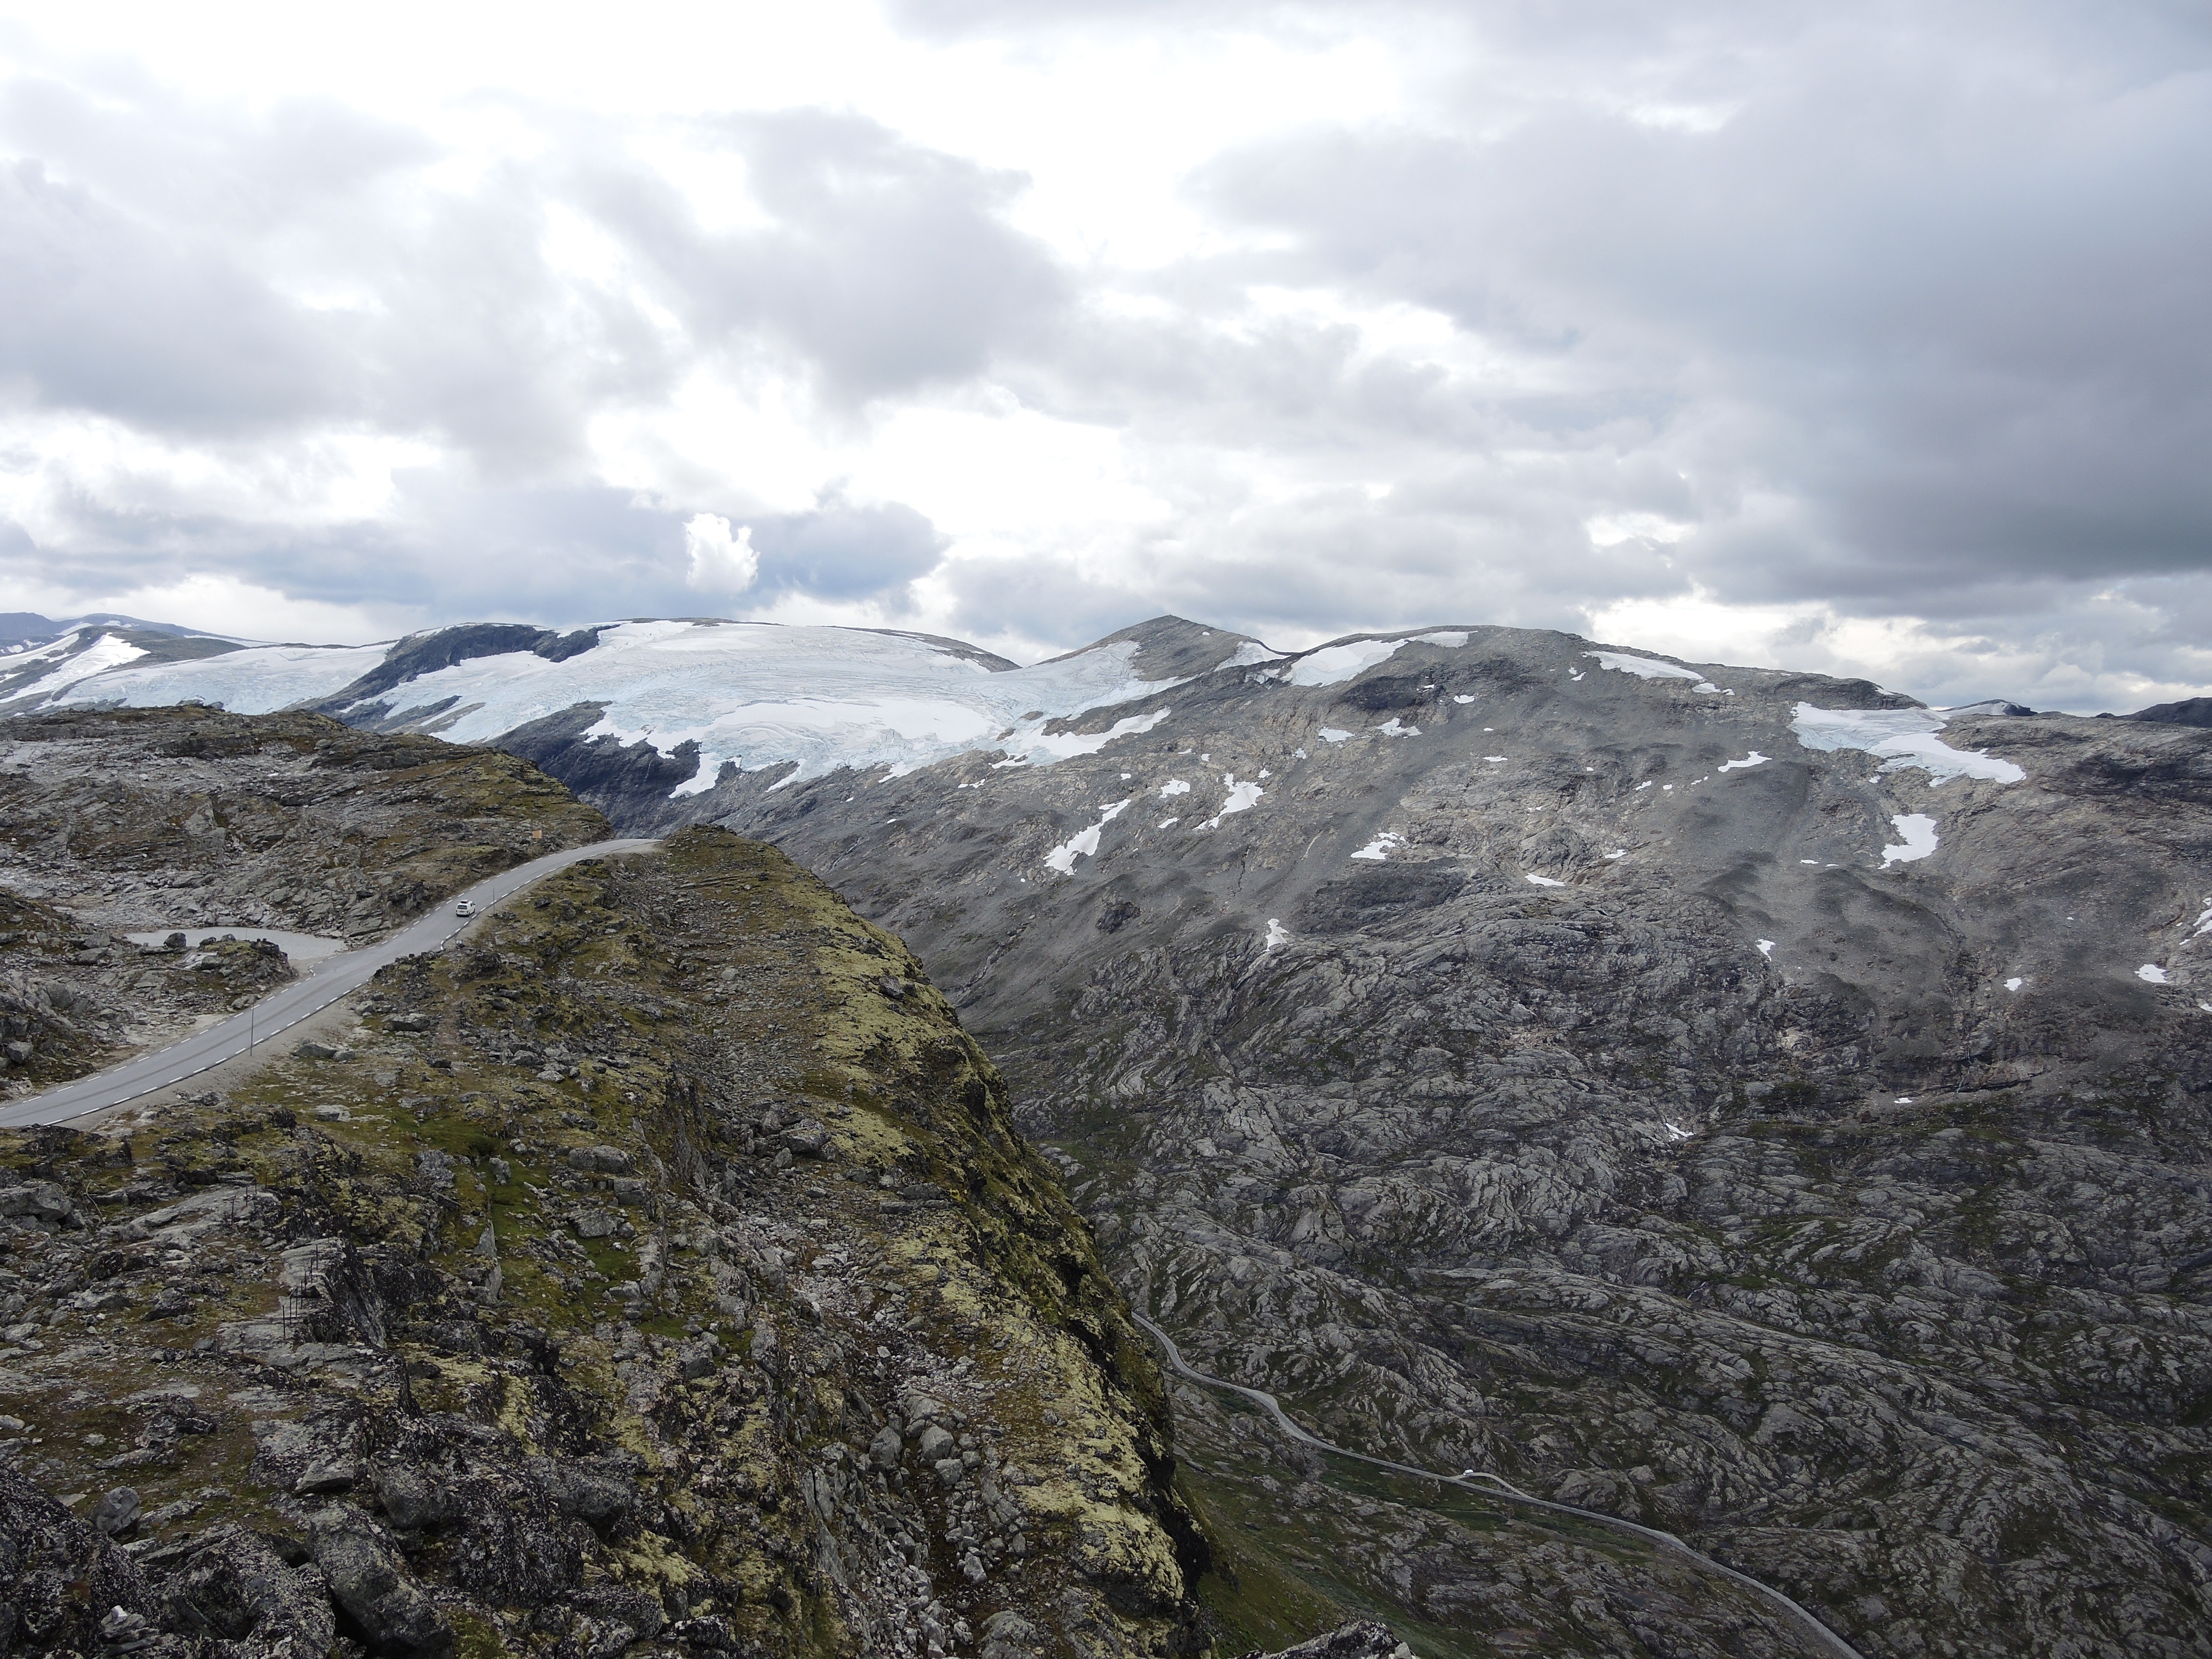
landscape, rock, wilderness, walking, mountain, snow, cloud, hiking, hill, lake, adventure, mountain range, weather, highland, ridge, summit, mountains, alps, plateau, fell, cirque, loch, moraine, landform, mountain pass, karg, geographical feature, mountainous landforms